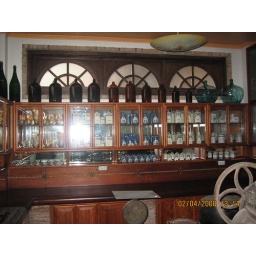
The botica-cabinet-inspired kitchen cupboards of a period-style kitchen. Photographed in a house in Manila.